Landsknecht

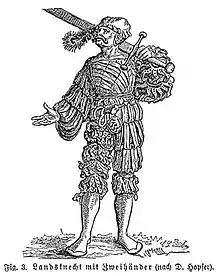
with a "Zweihänder"

The Imperial were instrumental in many of the Emperor's victories, including the decisive Battle of Pavia in 1525. The same year, they also managed to defeat the peasants' revolt in the Empire. At their peak in the early 16th century, the were considered formidable soldiers who were often brave and loyal. However, these qualities may have declined afterward. The were also employed by the Habsburg emperor and the royal Valencian authorities in the suppression of the First Revolt of Espadà of 1526, which took place in the mountains of Espadà, in modern-day Spanish Castelló province (then in the Aragonese Kingdom of Valencia), where thousands of Valencian Muslim "fellah"s took up arms against the decree of forced conversion issued that very year by the emperor.